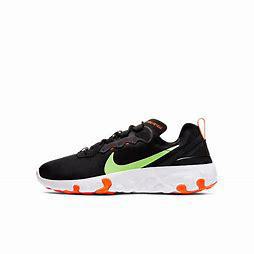
Brand: Nike
Model: Renew Element 55